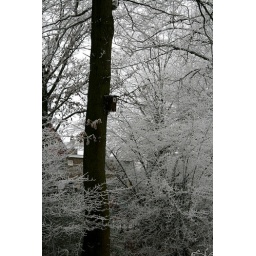
A day with frozen fog in Rotterdam and Ridderkerk, The Netherlands. A tree with a tree house for birds covered with frozen fog